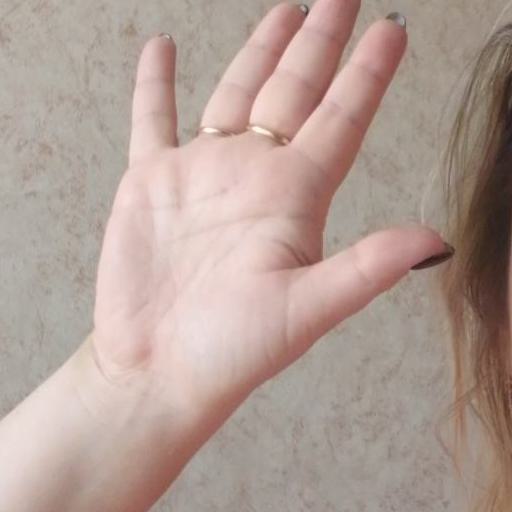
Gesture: palm